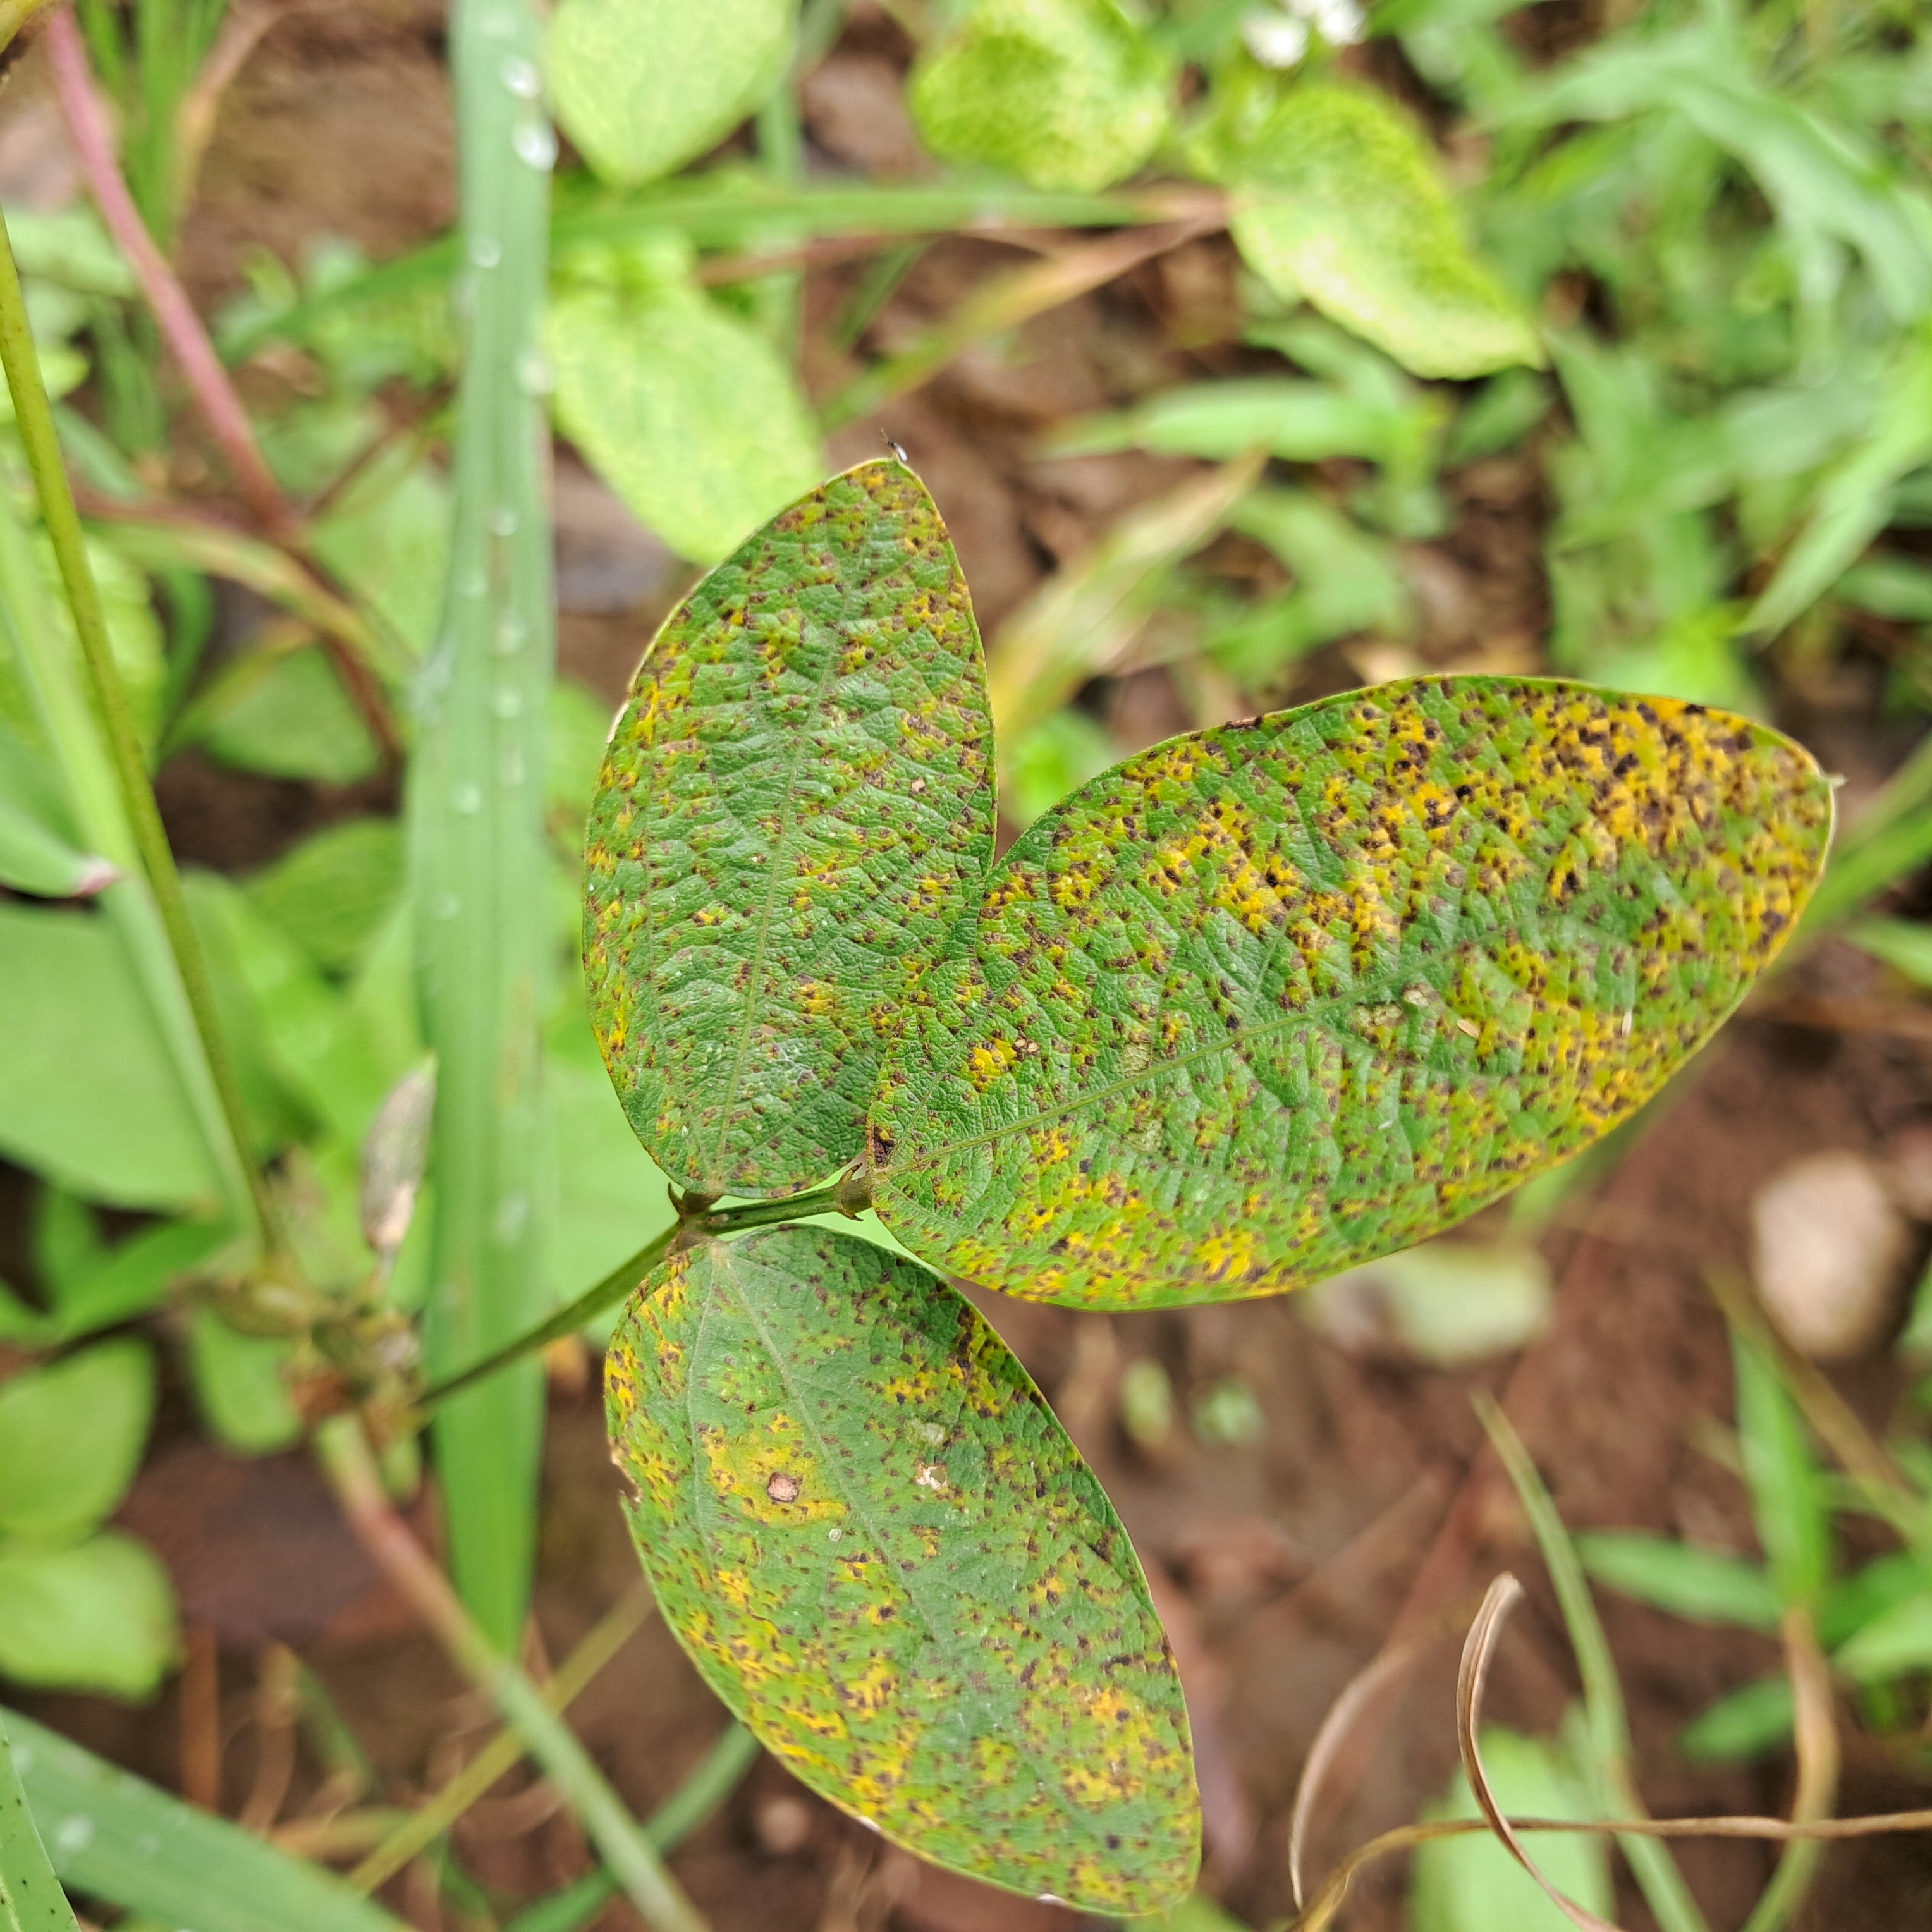
Label: Spectoria_Brown_Spot